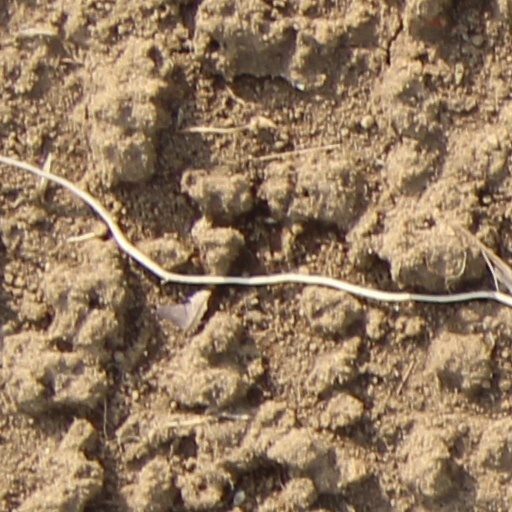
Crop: wheat